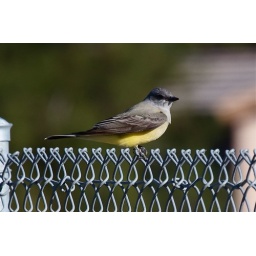
January 1st 2011 on the fence along the road over the top of the dam at the northwest corner of Puddingstone Lake.